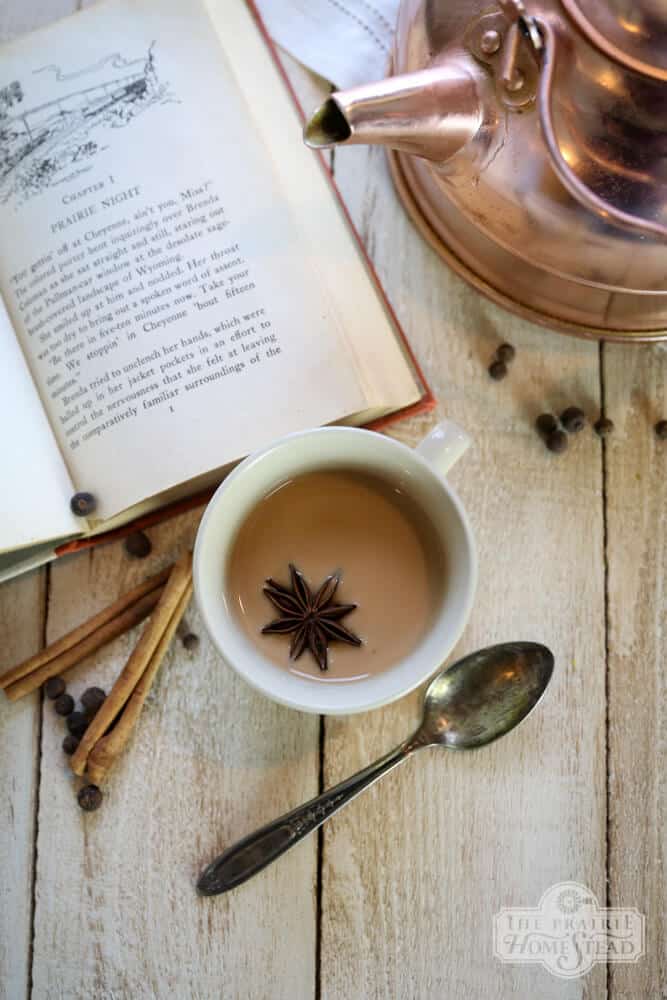
Dish: chai